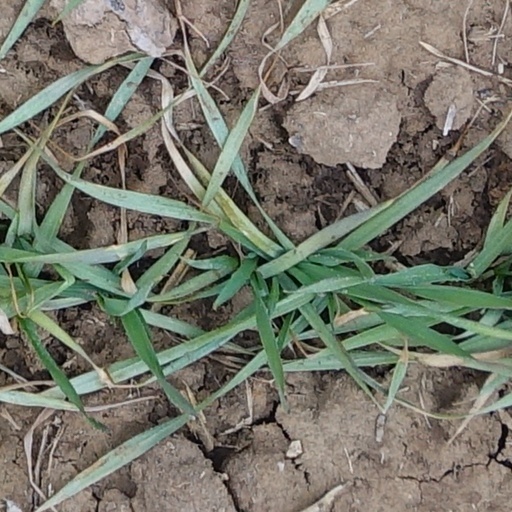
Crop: wheat